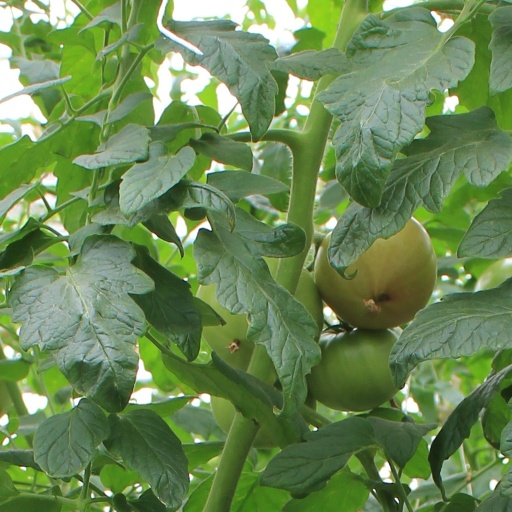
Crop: tomato